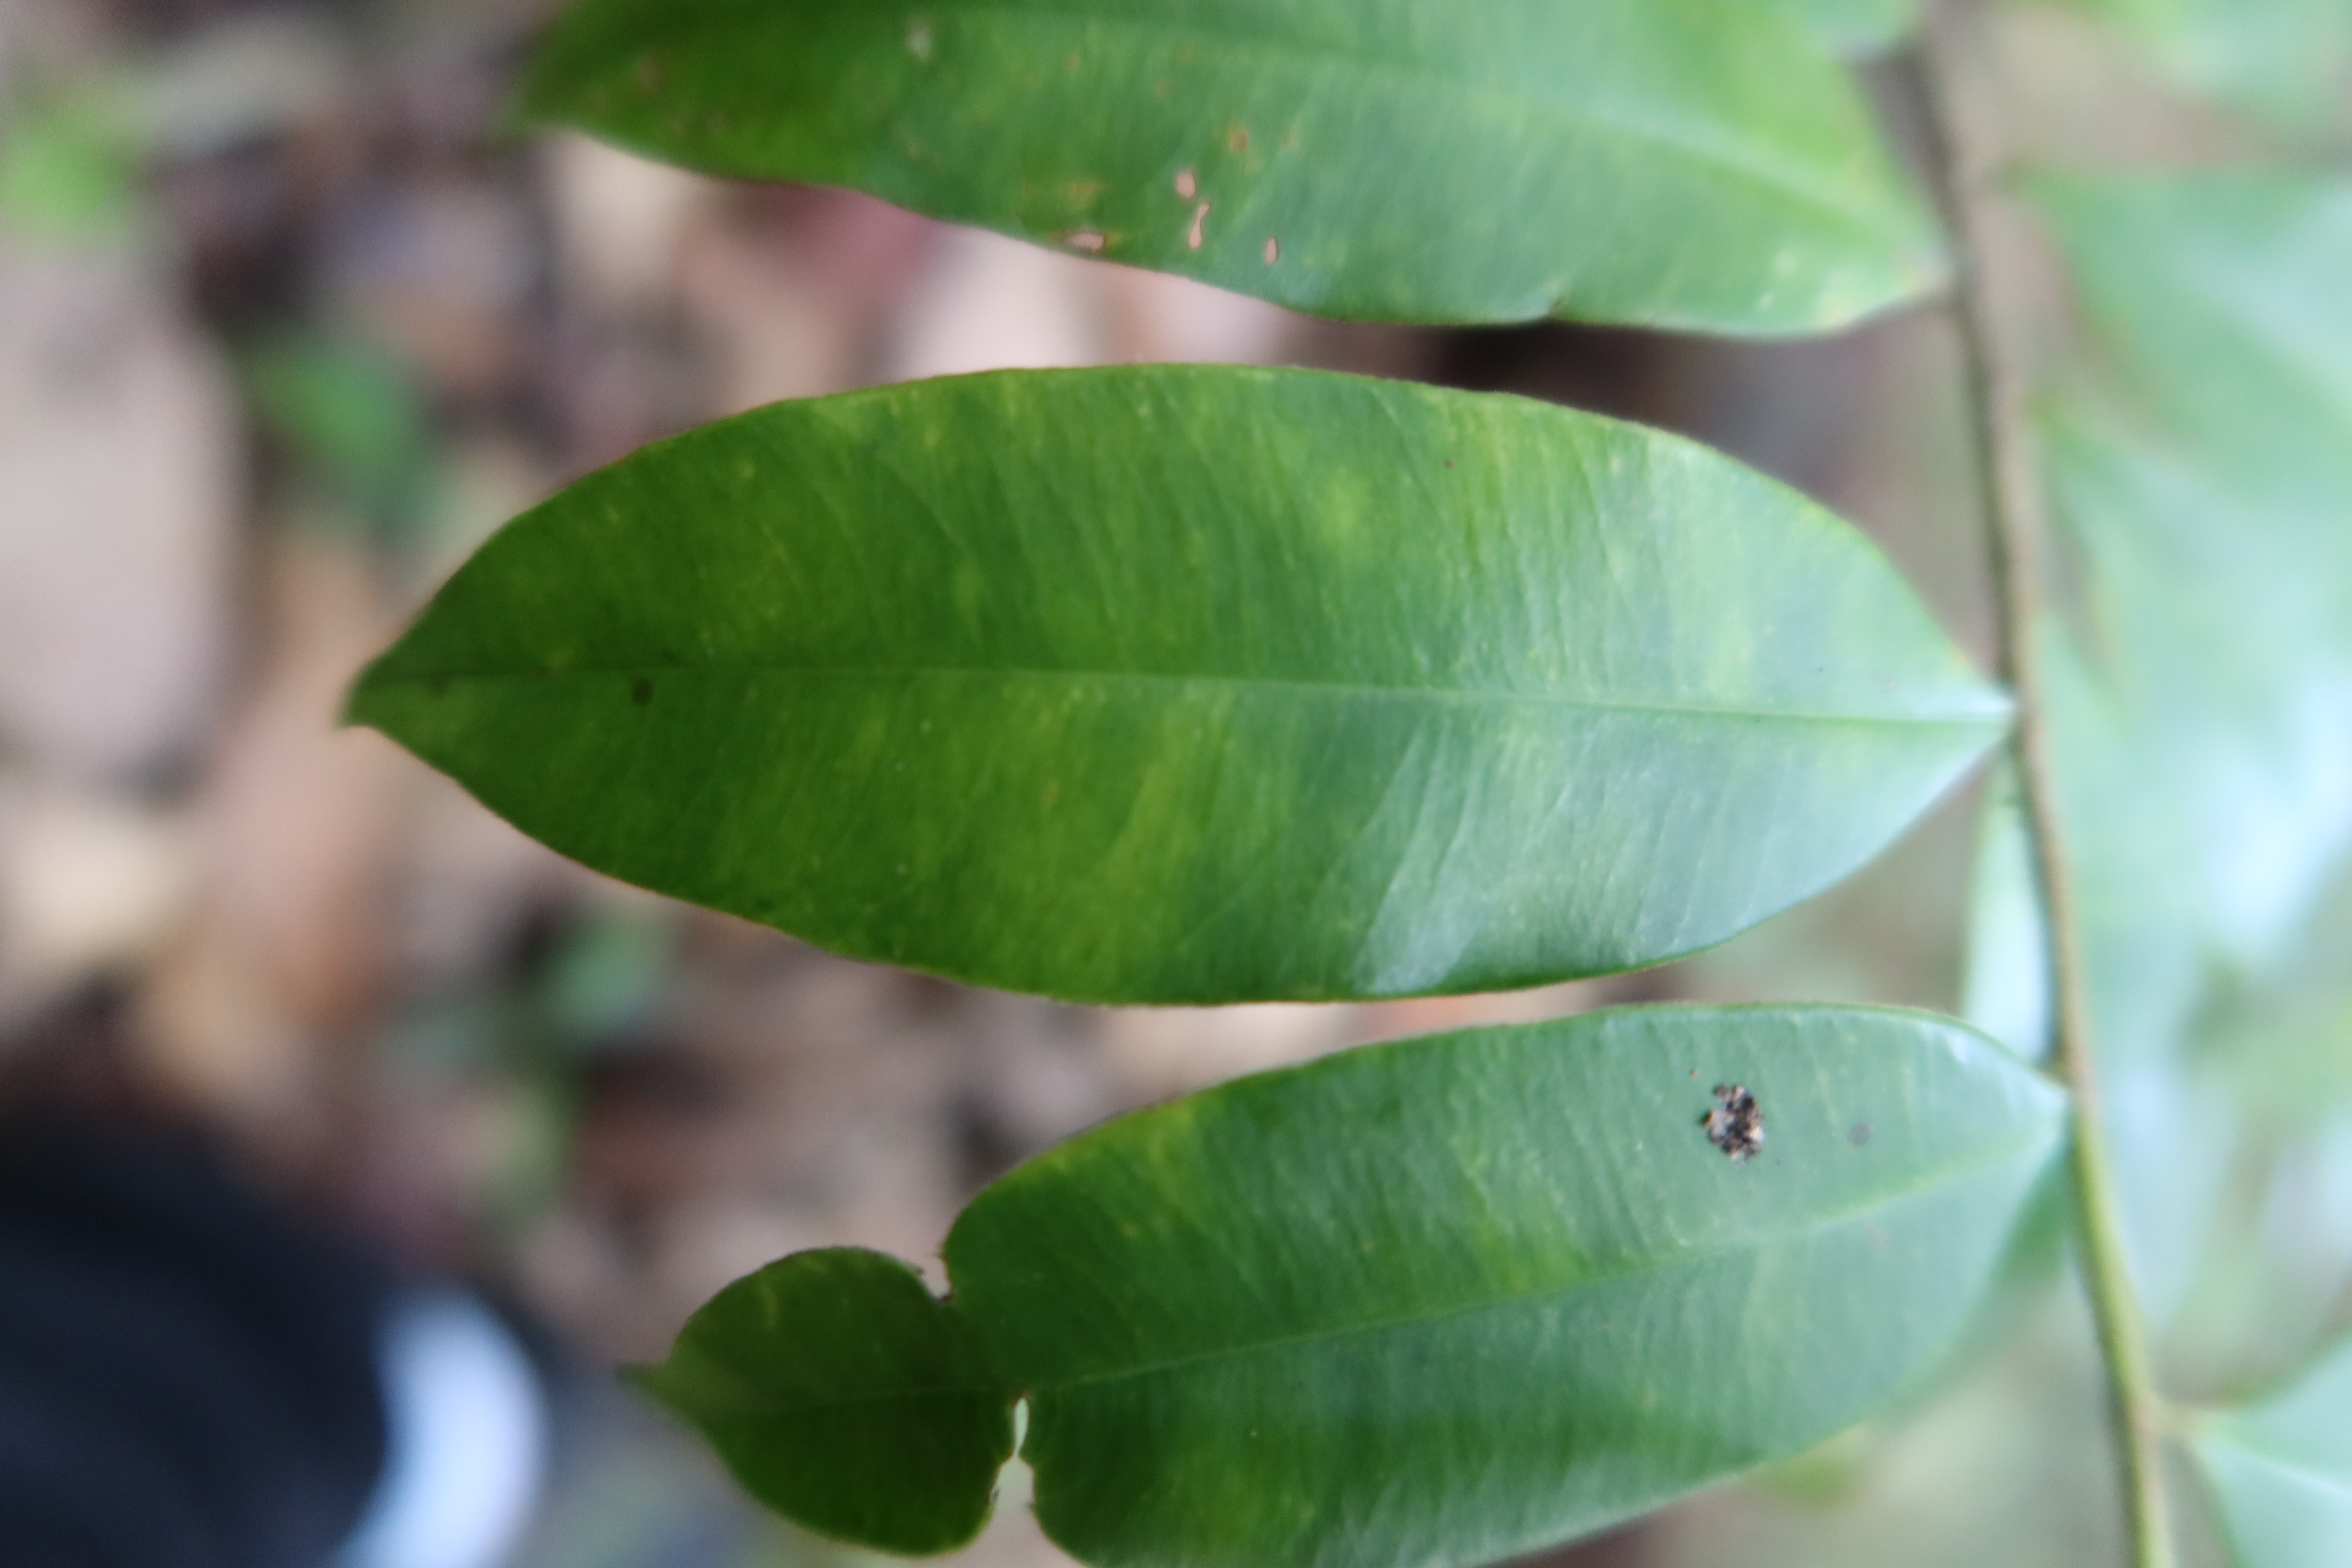
Label: Black spots